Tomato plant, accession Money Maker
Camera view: vertical (180 deg); turntable rotation: 0 degrees
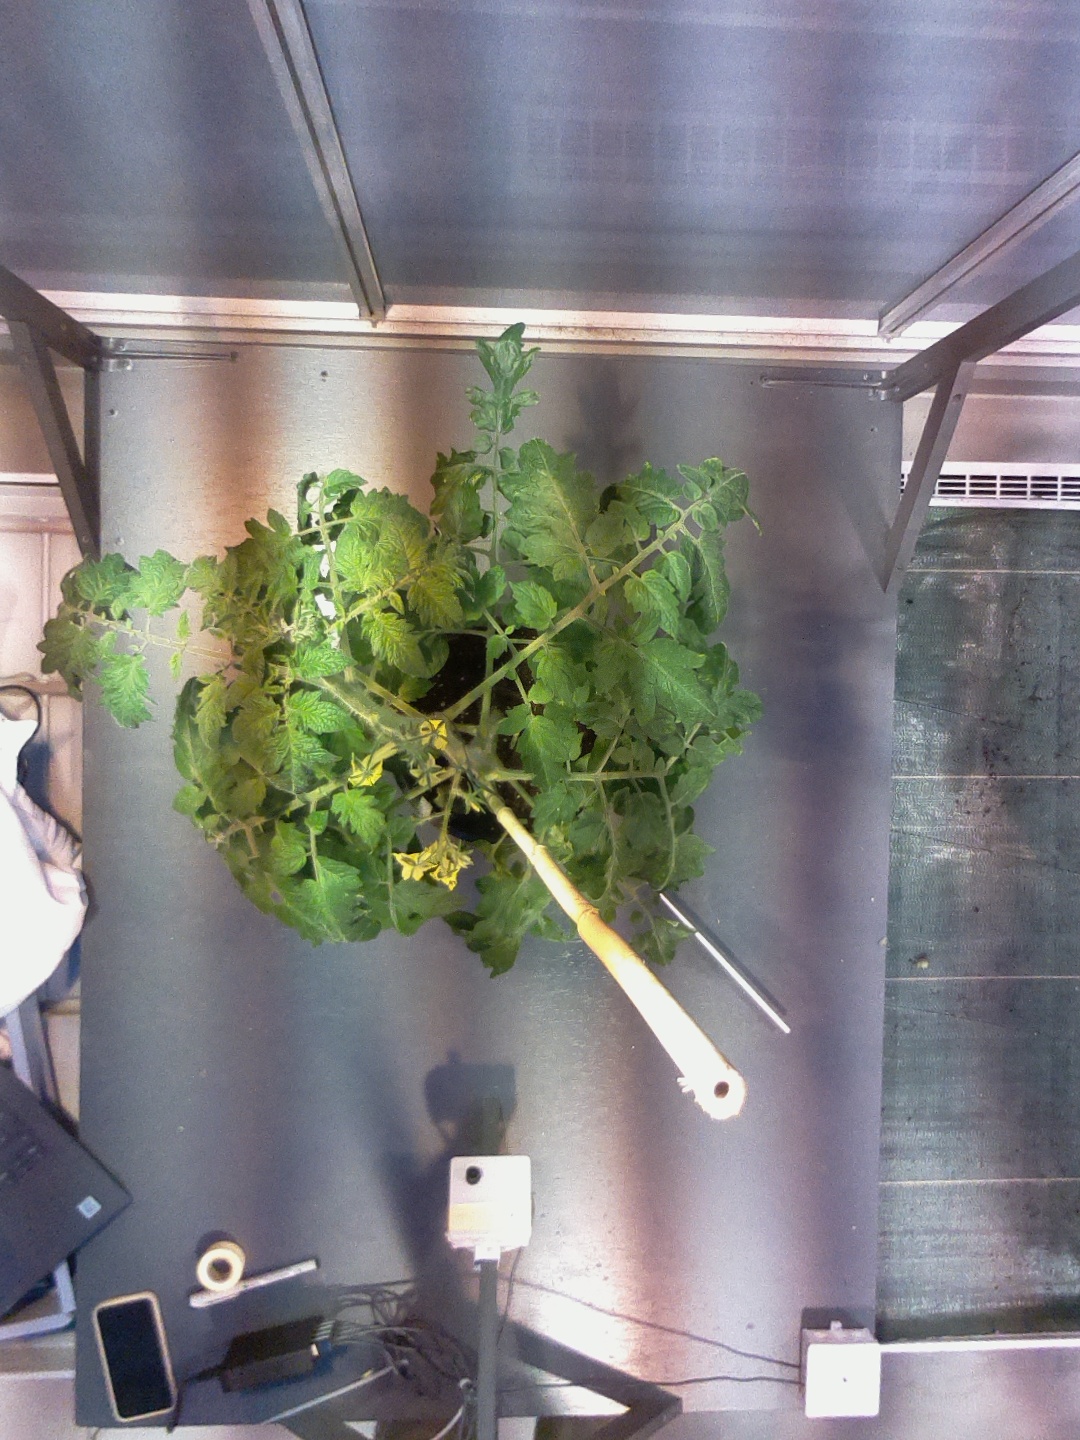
BBCH growth stage 66: Full flowering, 60%-70% of flowers open, more petals falling